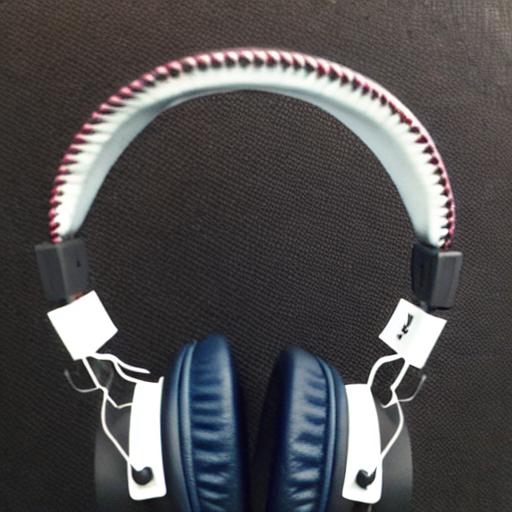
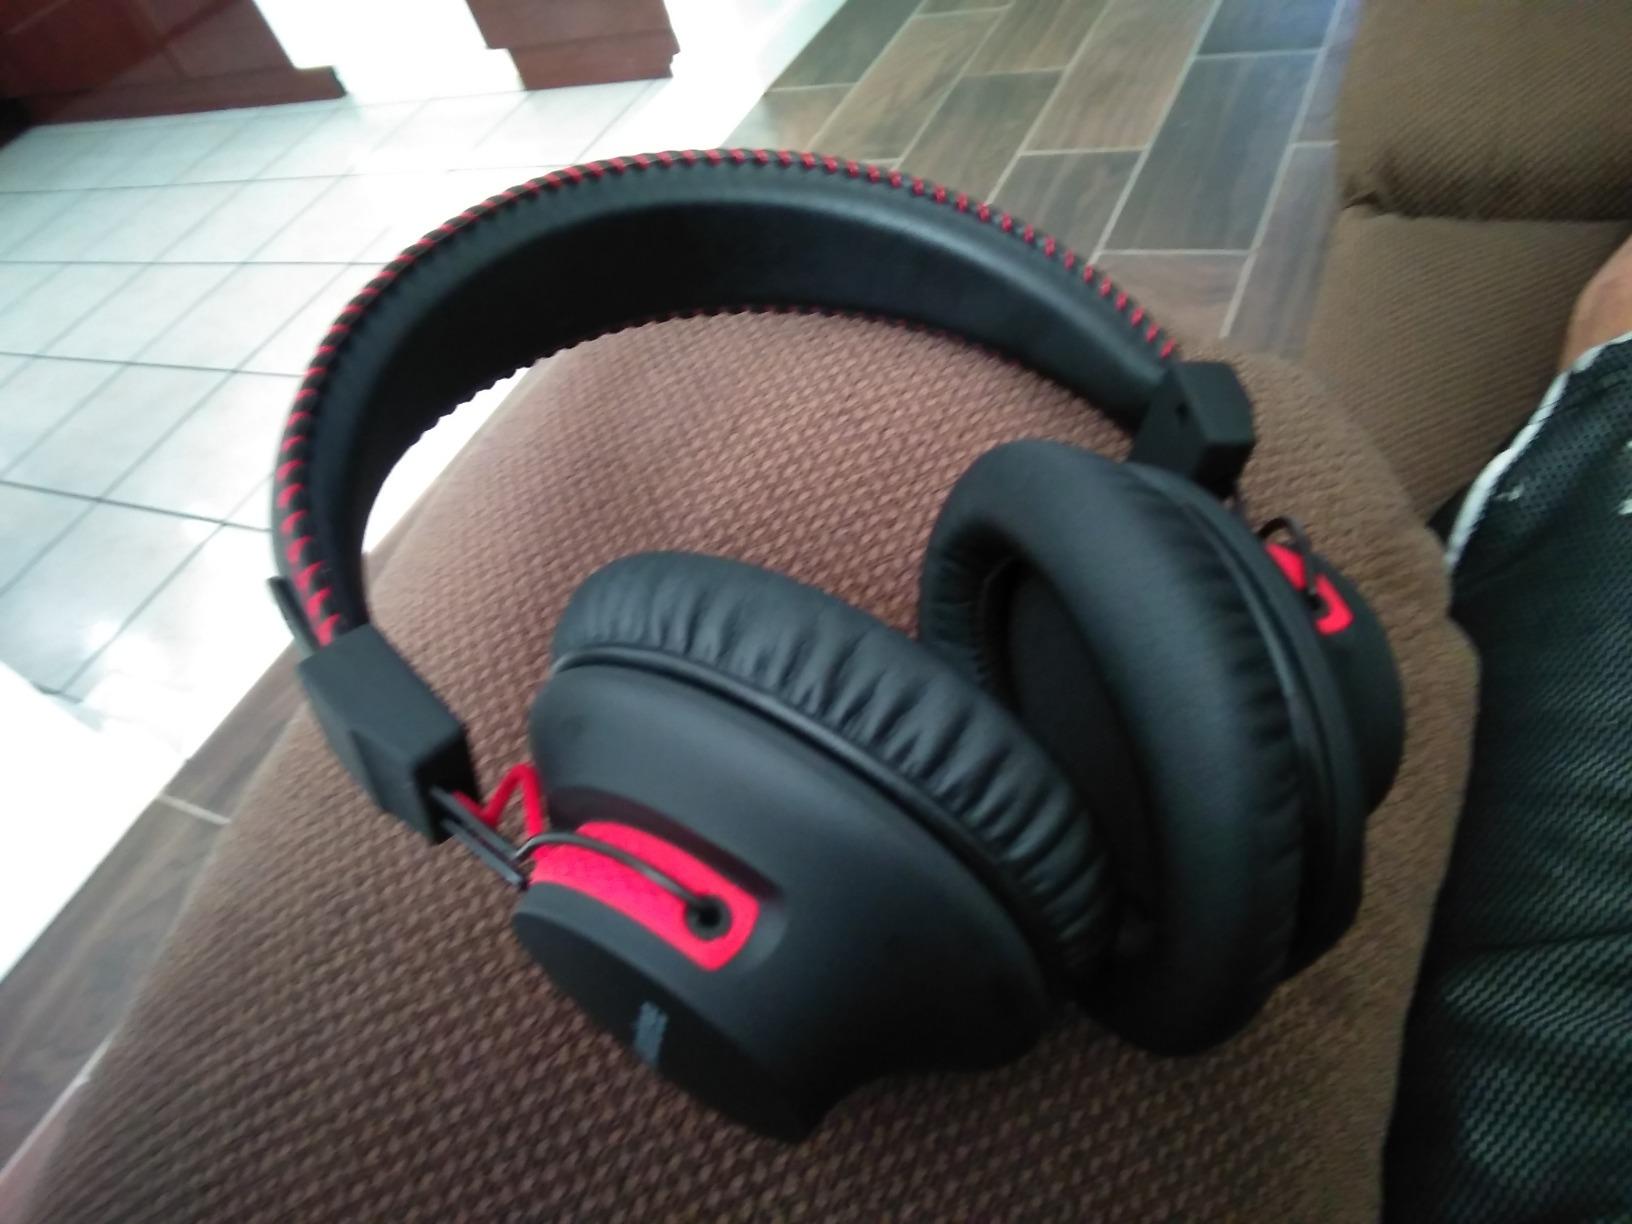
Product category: headphones
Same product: no